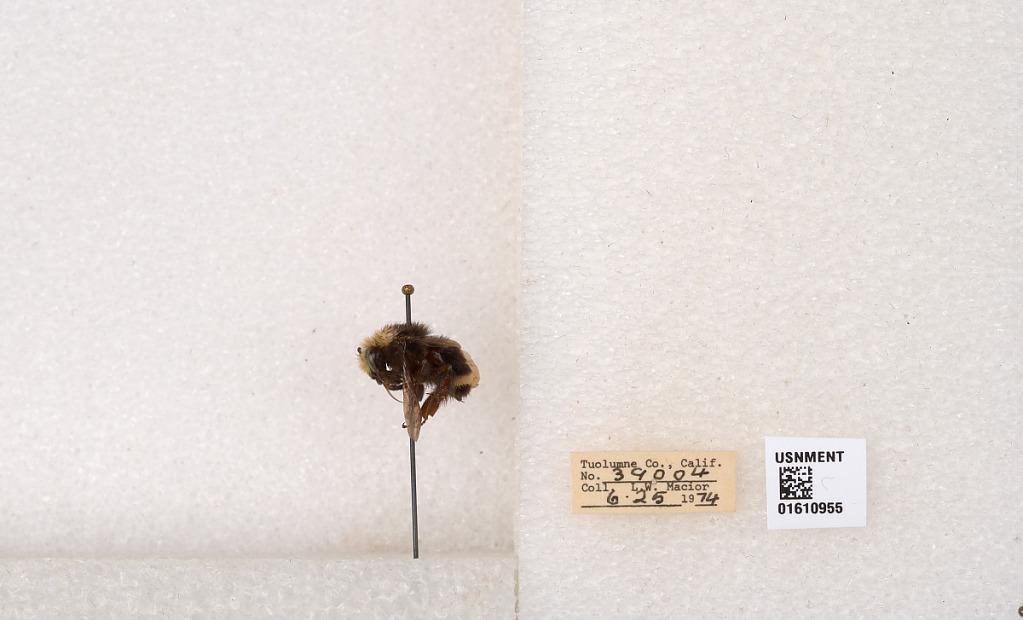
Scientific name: Bombus (Pyrobombus) vosnesenskii Radoszkowski
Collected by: L. Macior
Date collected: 1974-6-25
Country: United States
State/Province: California
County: Tuolumne
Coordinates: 37.9712, -120.228